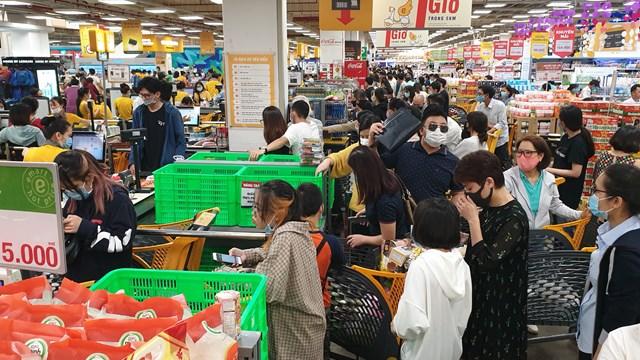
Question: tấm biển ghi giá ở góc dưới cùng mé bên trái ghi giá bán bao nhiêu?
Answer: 5 000 đồng